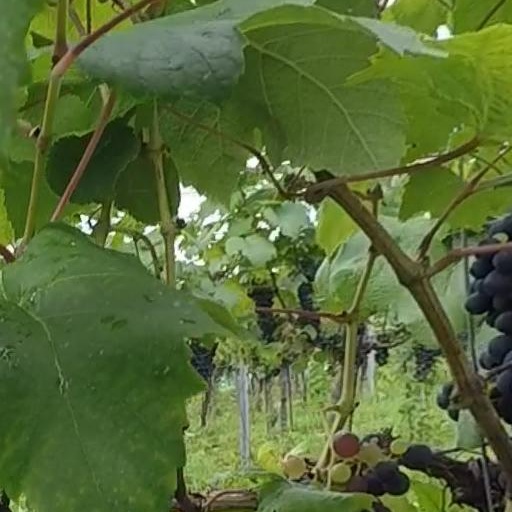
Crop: grape